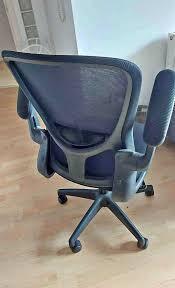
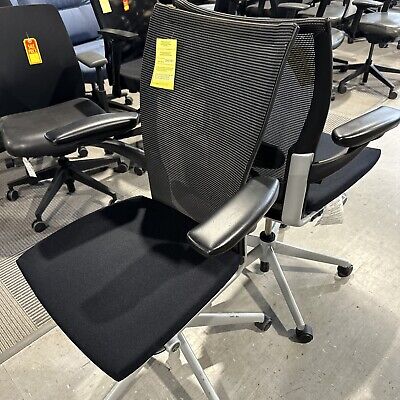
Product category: items_chair
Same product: no